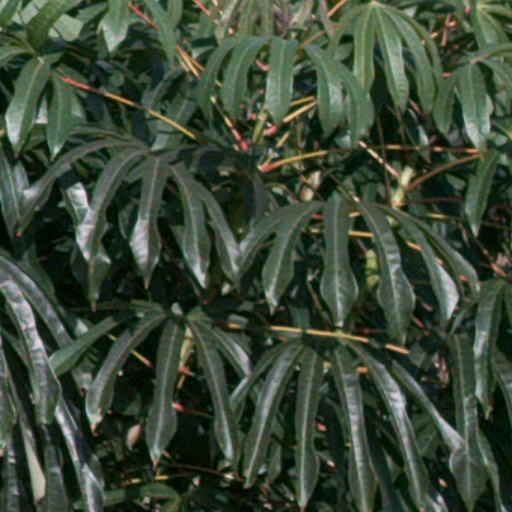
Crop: cassava